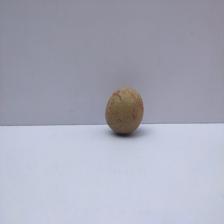
Size: Small